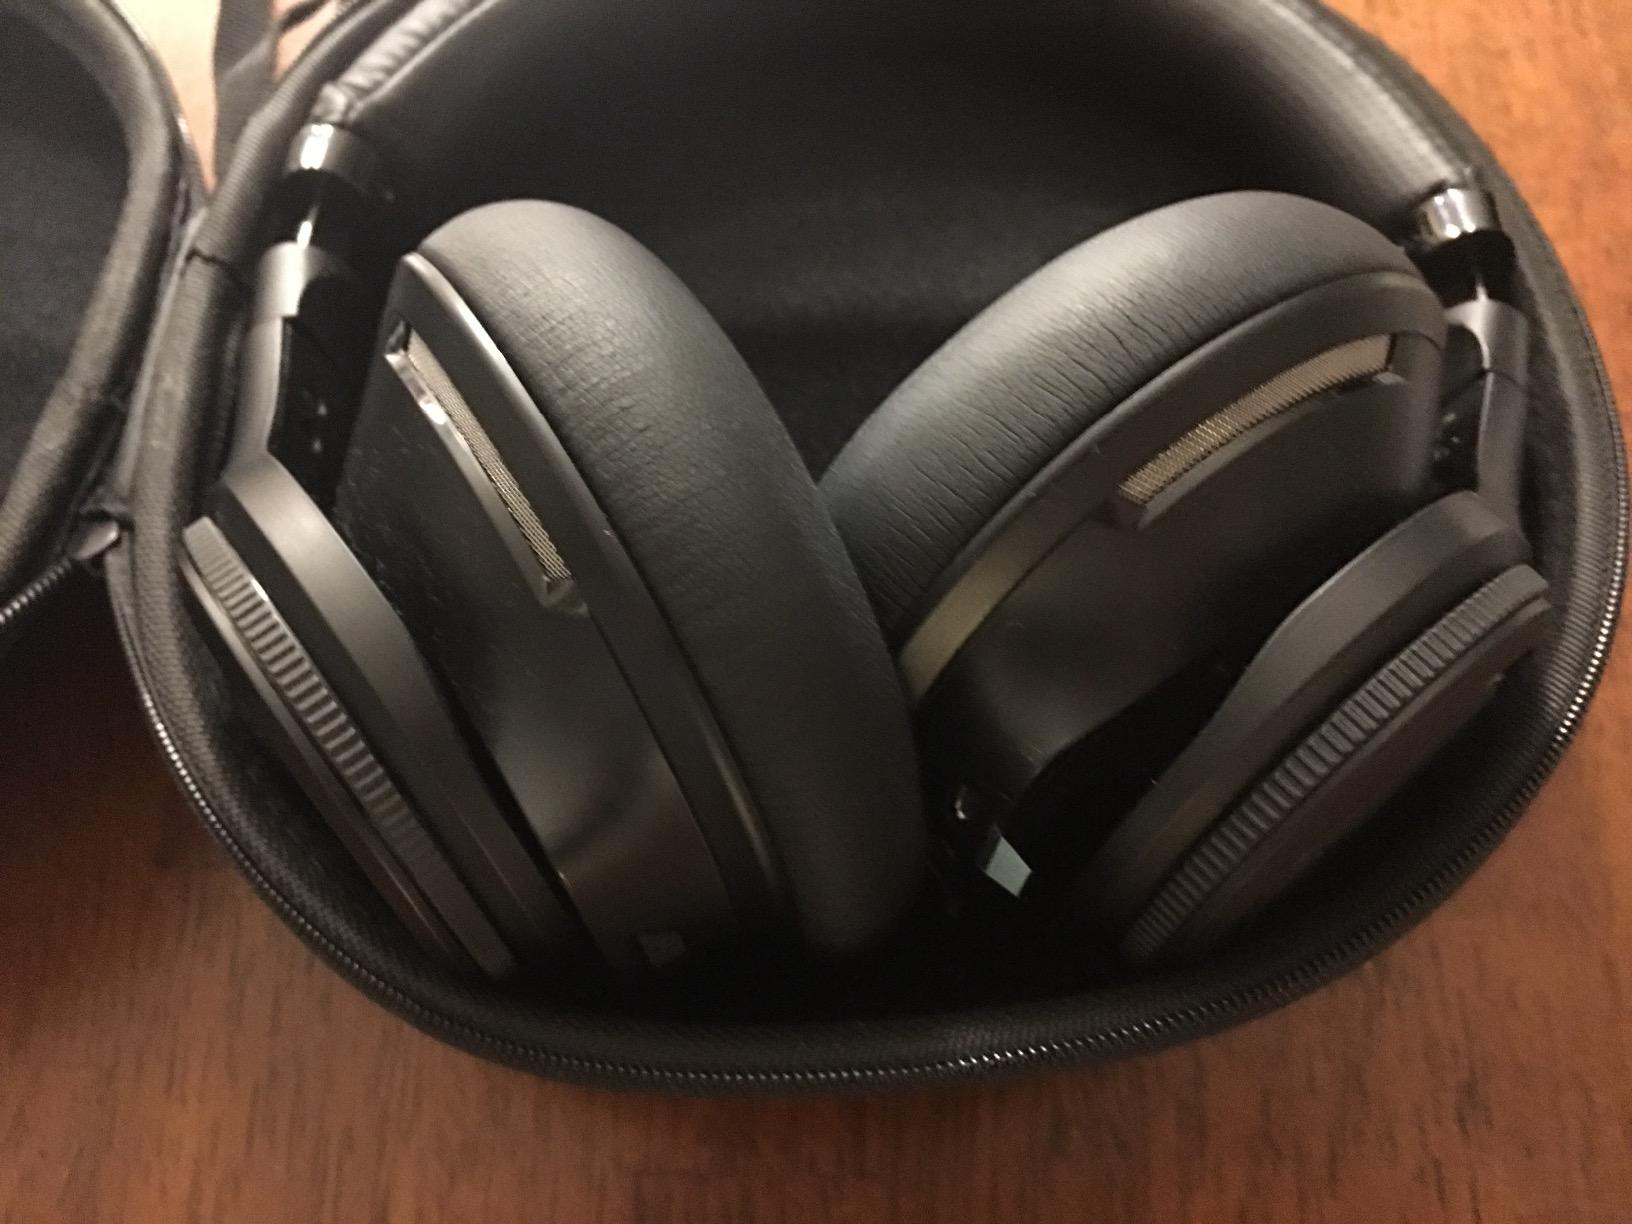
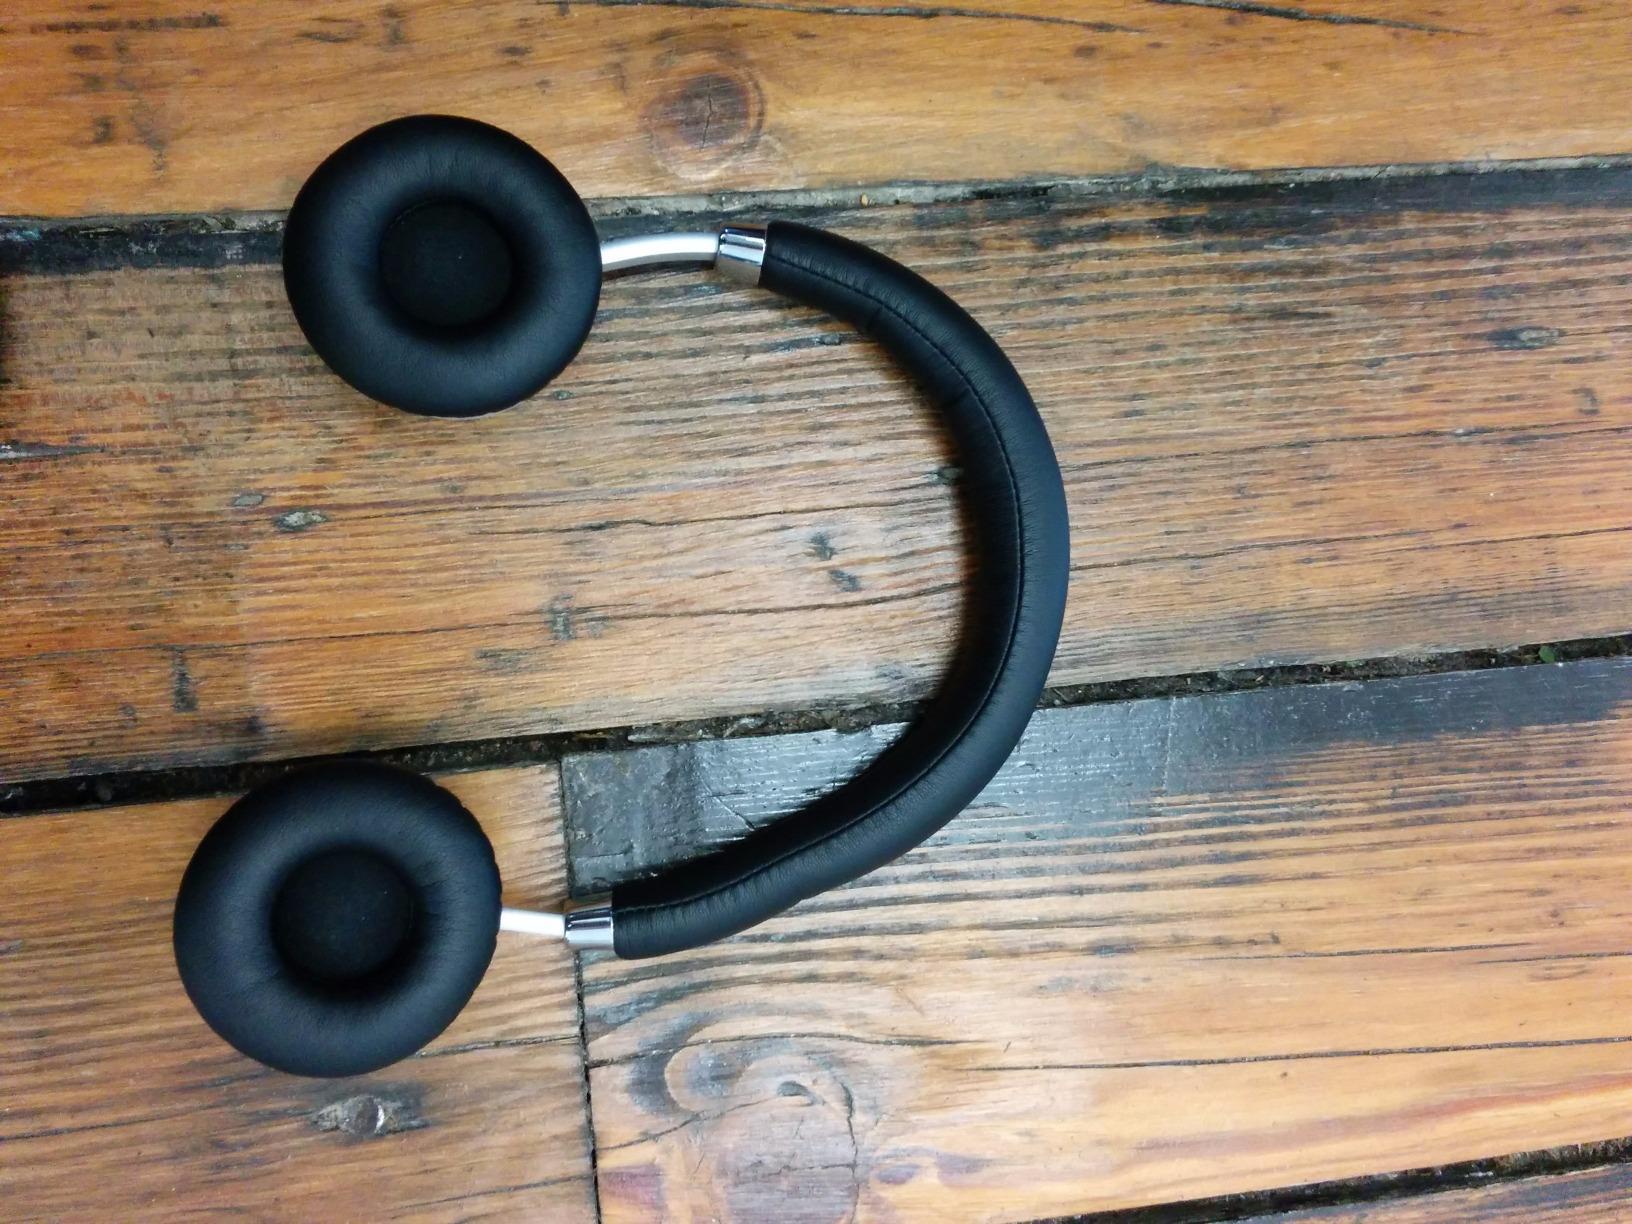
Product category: headphones
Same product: no